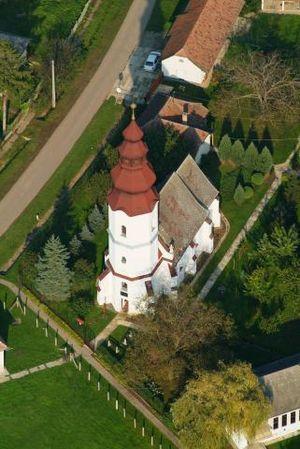
Vámosoroszi est un village et une commune du comitat de Szabolcs-Szatmár-Bereg en Hongrie.